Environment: real
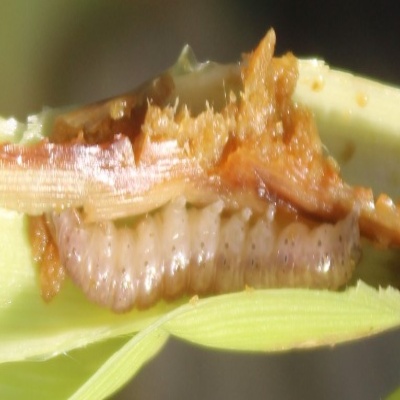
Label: fall_armyworm